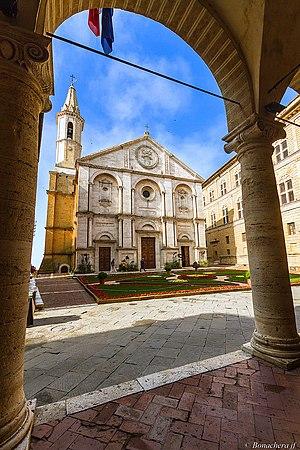
Pienza est une commune italienne du Val d'Orcia, en province de Sienne. Le centre historique de Pienza est inscrit sur liste du patrimoine mondial de l'humanité établie par l'UNESCO.